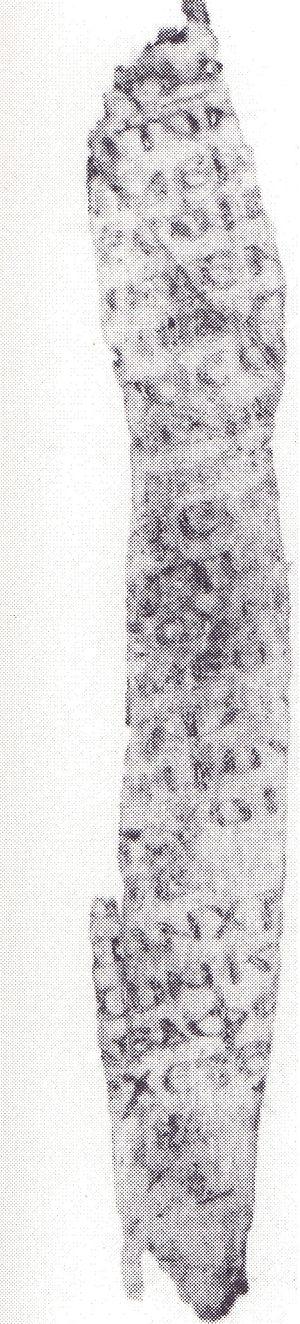
Le Codex 0226, est un manuscrit du Nouveau Testament sur parchemin écrit en écriture grecque onciale.